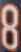
Number: 8